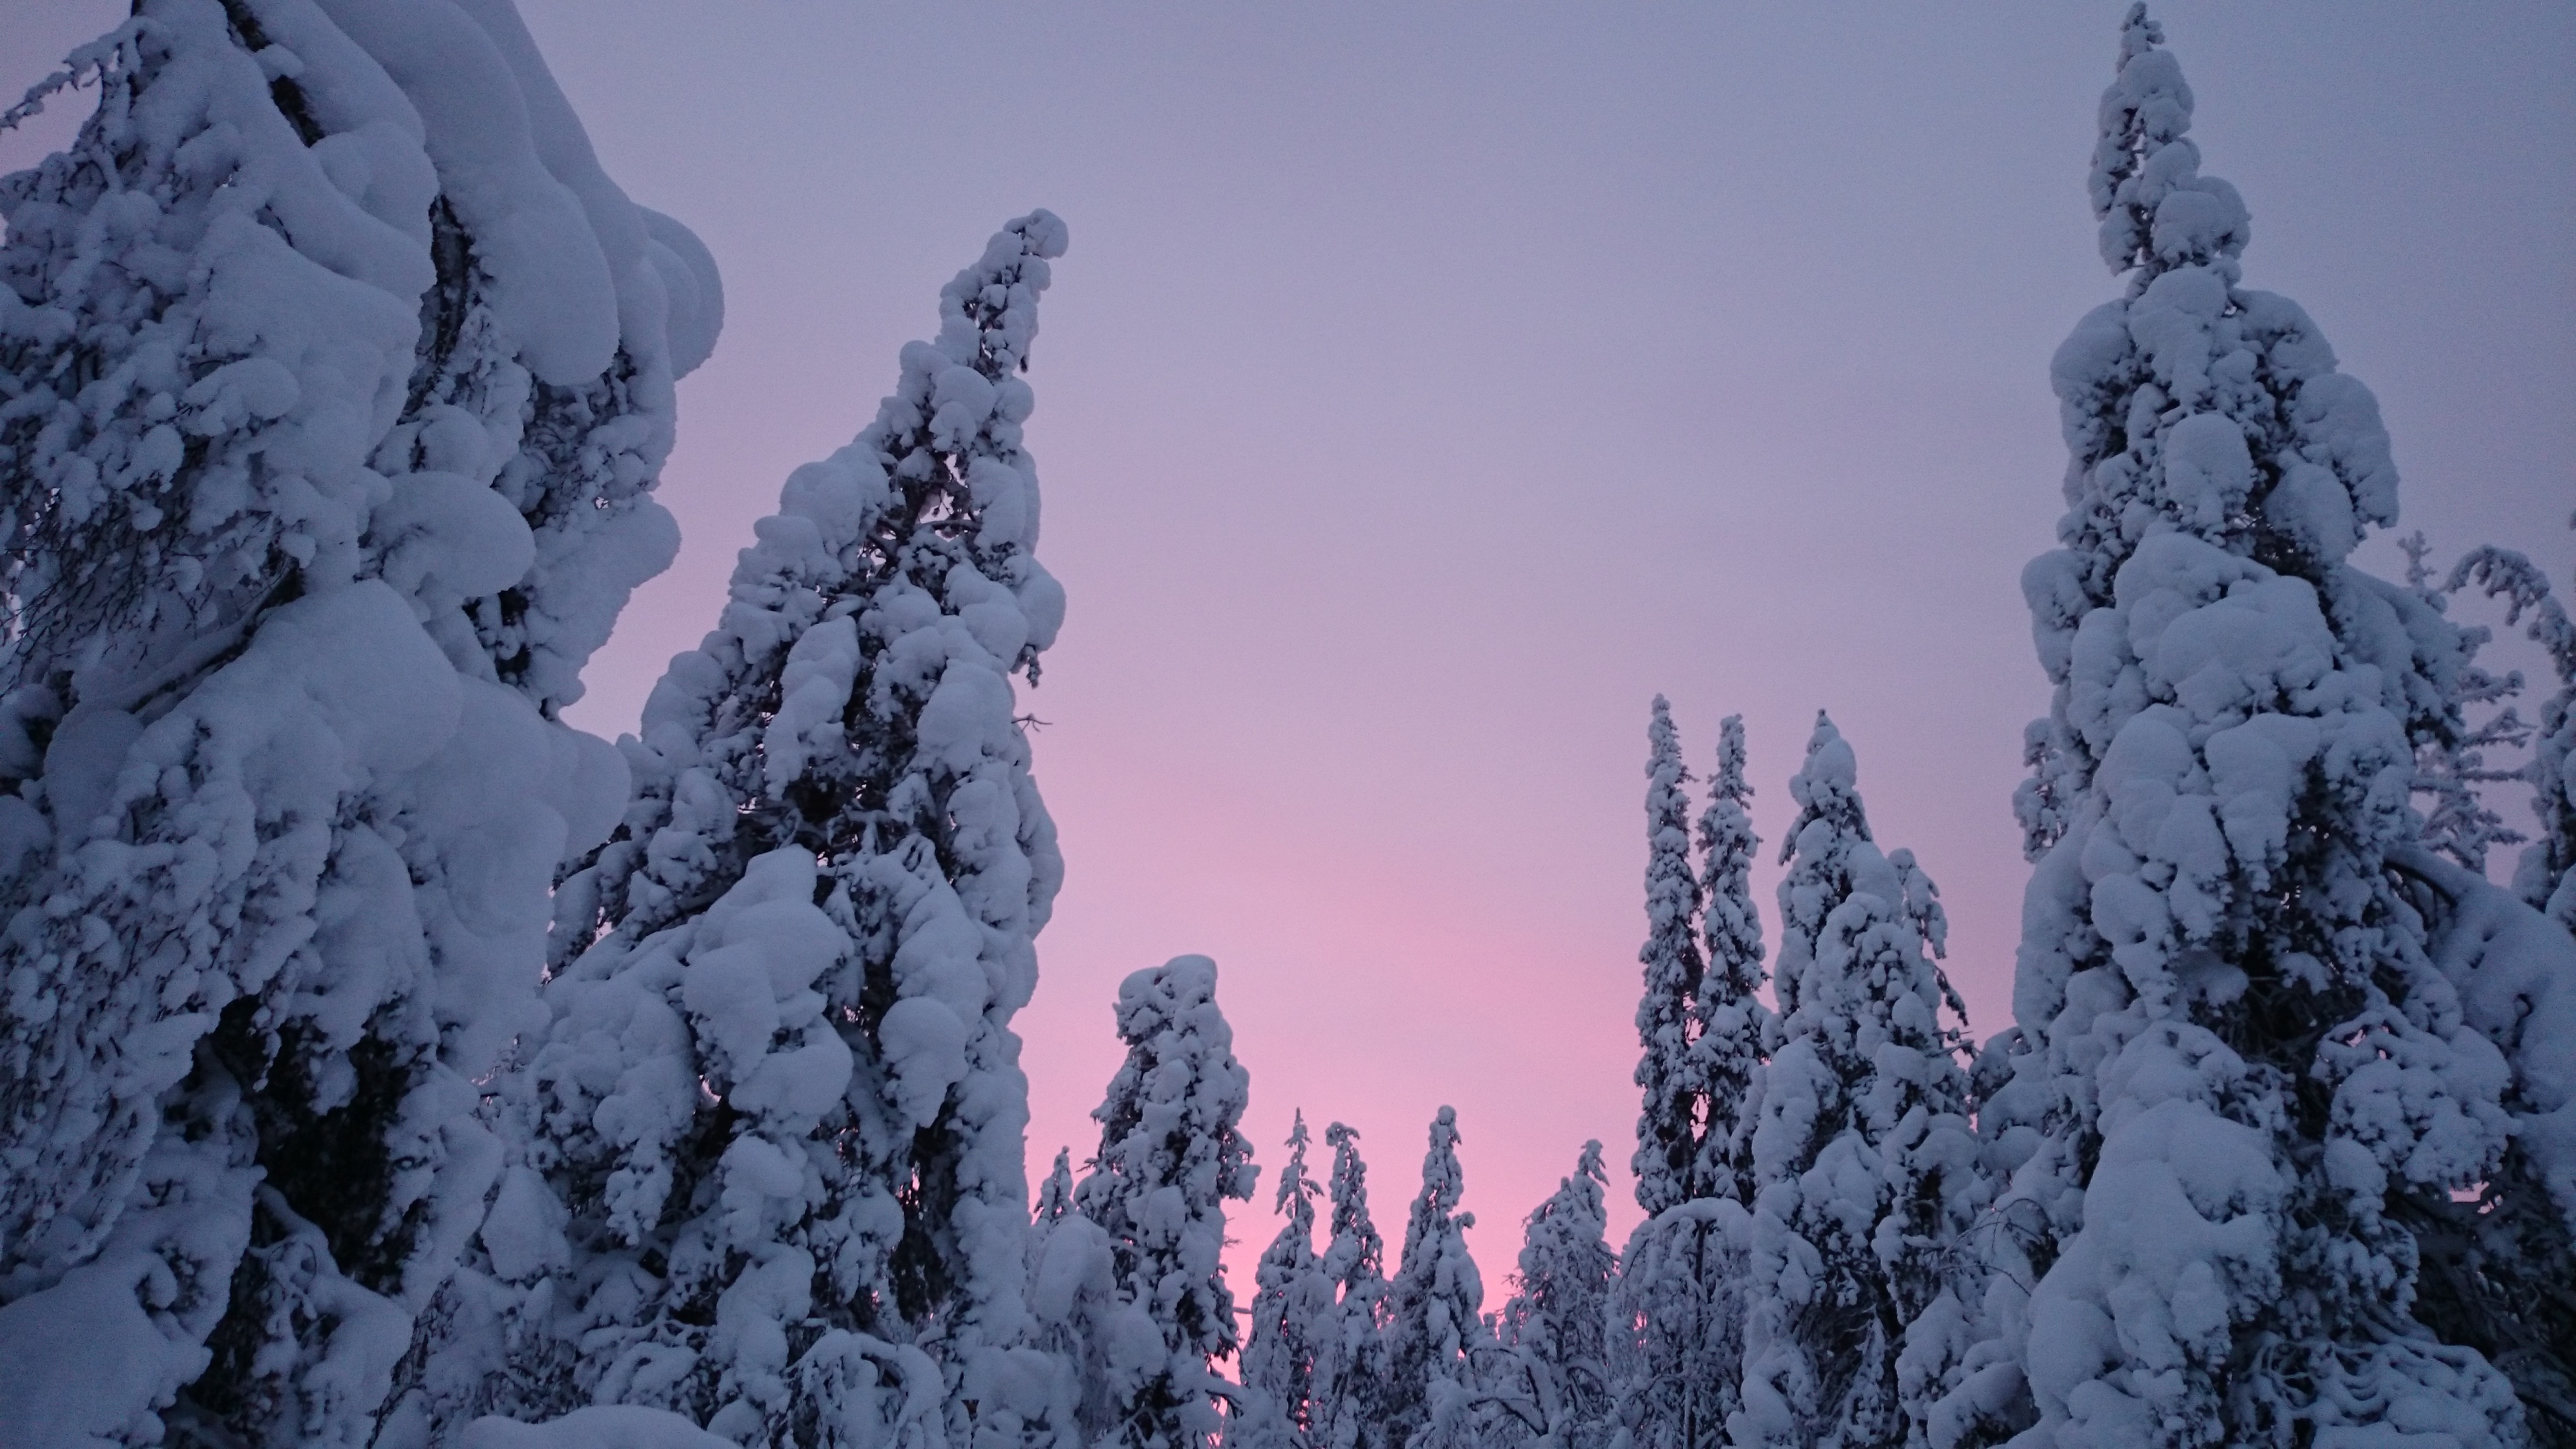
nature, mountain, snow, winter, sunset, mountain range, ice, weather, season, ridge, summit, trees, alps, finland, lapland, mountainous landforms, geological phenomenon